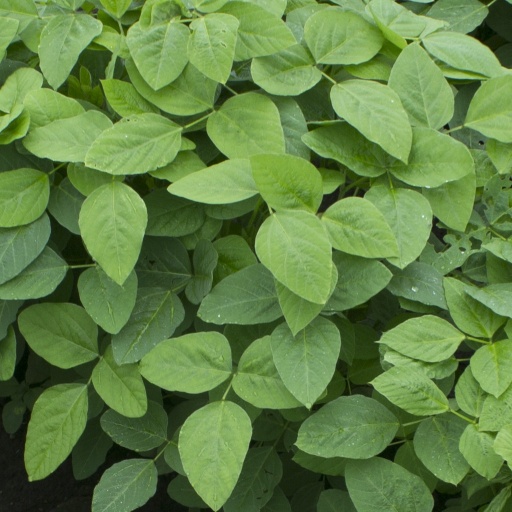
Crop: soybean